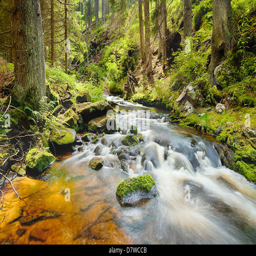
the river runs over boulders in the primeval forest - hdr